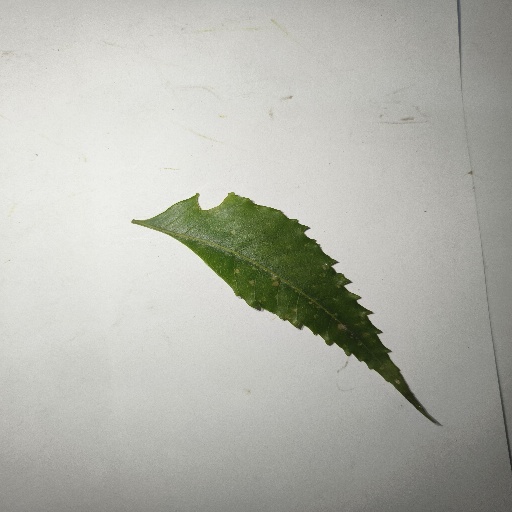
Species: Neem
Leaf condition: Shot Hole Leaf